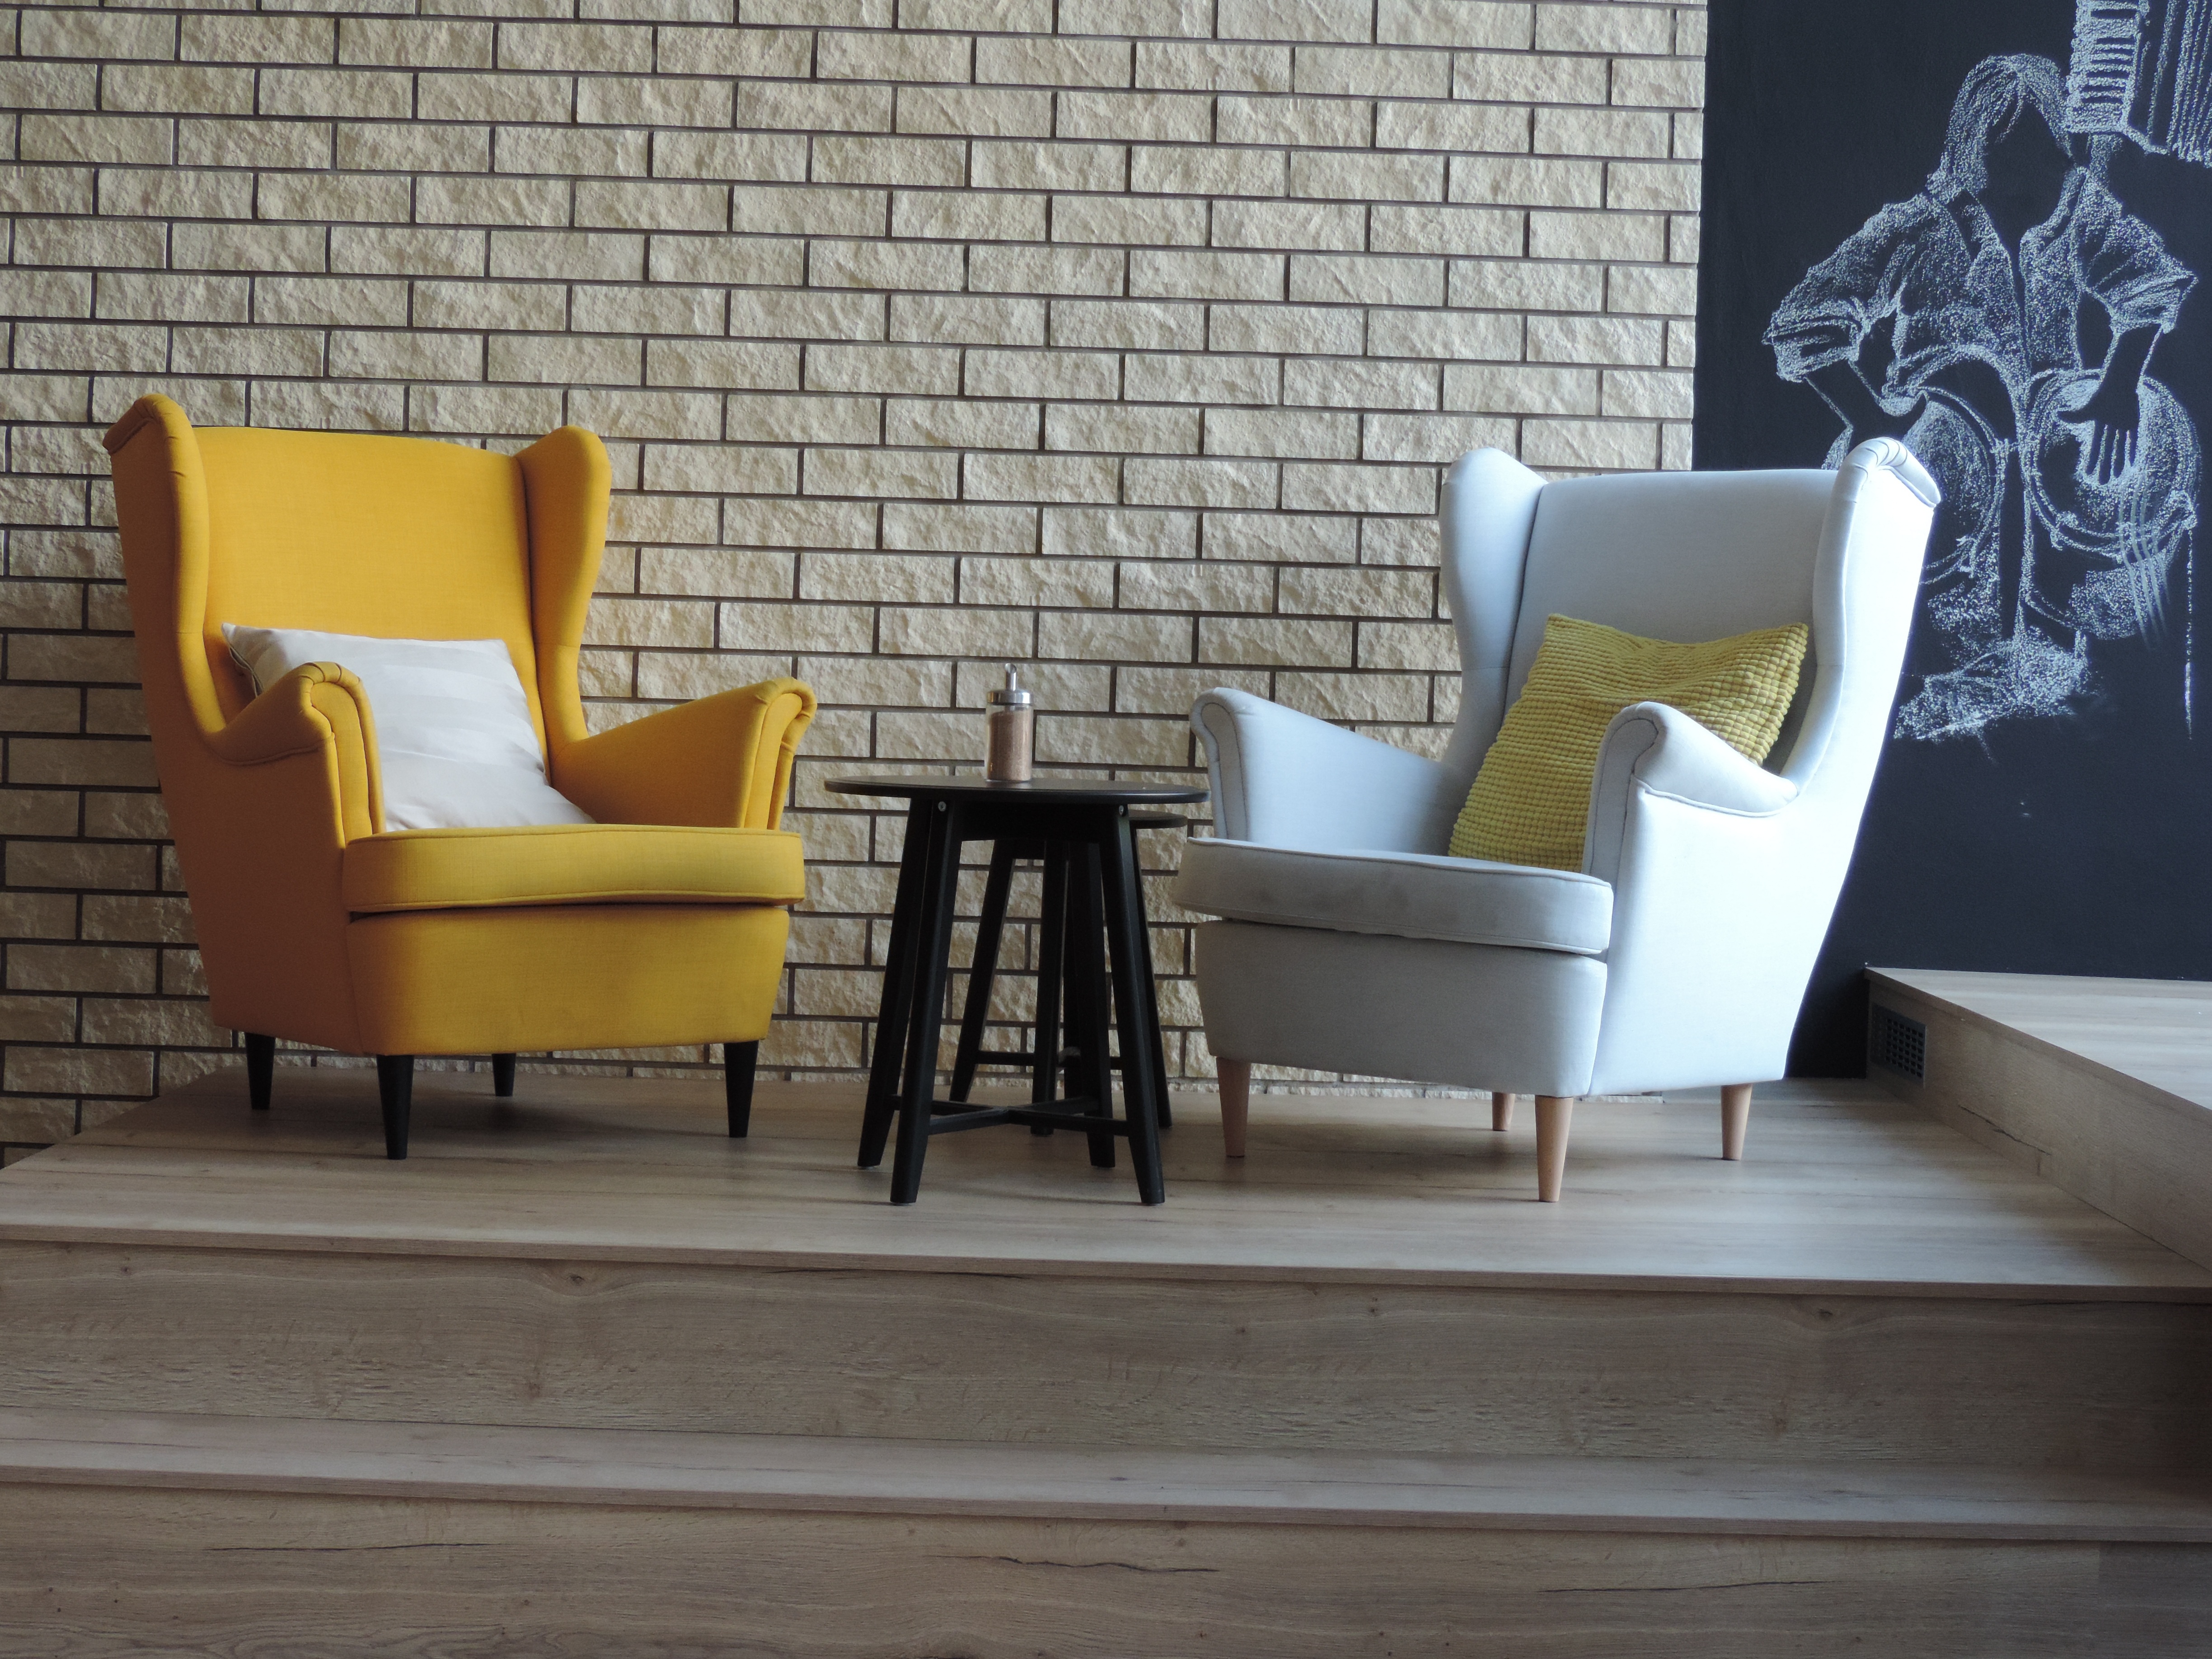
table, cafe, wood, chair, floor, interior, restaurant, living room, furniture, room, modern, interior design, design, hardwood, armchair, flooring, wood flooring, laminate flooring